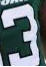
Number: 3